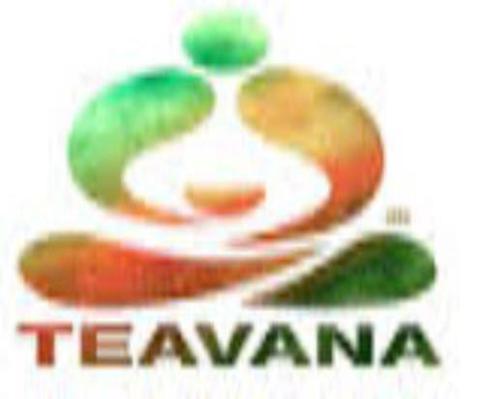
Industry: Food